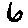
Label: 6